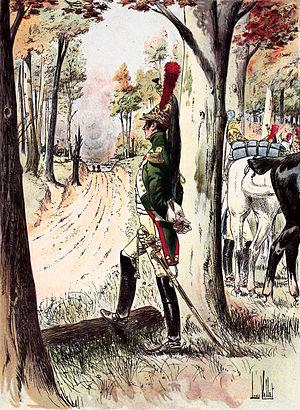
Officier supérieur des dragons de la Garde.
Edmé Nicolas Fiteau, né le 8 août 1772 à Saint-Léger-le-Petit dans le Cher et mort le 14 décembre 1810 à Genève, est un général français de la Révolution et de l’Empire.
Le régiment de dragons de la Garde impériale est une unité de cavalerie lourde française créée le 15 avril 1806 par Napoléon Iᵉʳ. En service dans la cavalerie de la Garde impériale jusqu'à sa dissolution en 1815, ce régiment porte aussi le nom de « dragons de l’Impératrice » en hommage à sa marraine, Joséphine de Beauharnais. Sous l'Empire, les dragons forment, avec les grenadiers à cheval, la brigade de cavalerie lourde de la Garde impériale.